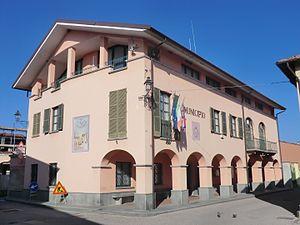
Castelletto Stura est une commune italienne de la province de Coni dans la région Piémont en Italie.